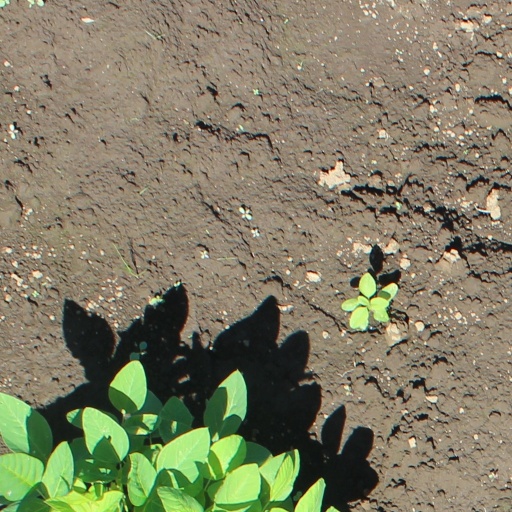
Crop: soybean